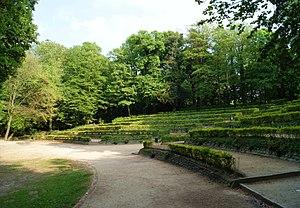
Jules Buyssens, né le 8 décembre 1872 à Waermaerde et mort le 15 avril 1958 à Uccle, est un architecte paysagiste belge, architecte en chef des parcs et jardins de la ville de Bruxelles entre les deux guerres, rénovateur de l'art des jardins en Belgique.
Cet article recense le patrimoine immobilier protégé à Bruxelles-ville. Le patrimoine immobilier protégé fait partie du patrimoine culturel en Belgique.
Le parc d’Osseghem est un parc forestier de 17 hectares situé sur le plateau du Heysel à Bruxelles. Il fut aménagé entre 1927 et 1935, à l'initiative de Léopold II, sur les plans de l’architecte paysagiste Jules Buyssens, dans le cadre de l'organisation de l'exposition universelle de 1935.